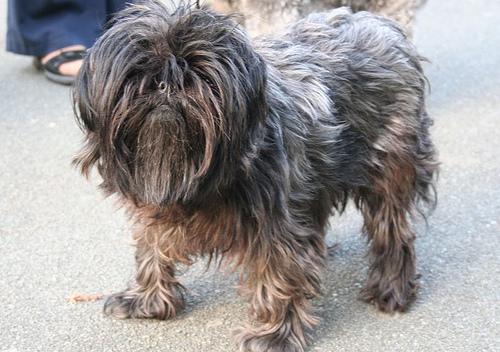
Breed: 200-n000012-affenpinscher